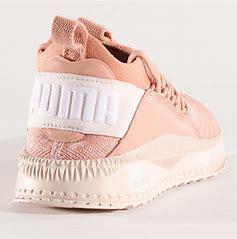
Brand: Puma
Model: Tsugi Jun